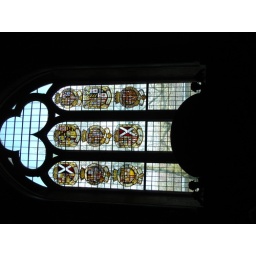
A photo of the stain glass windows in the chapel at Petworth house.